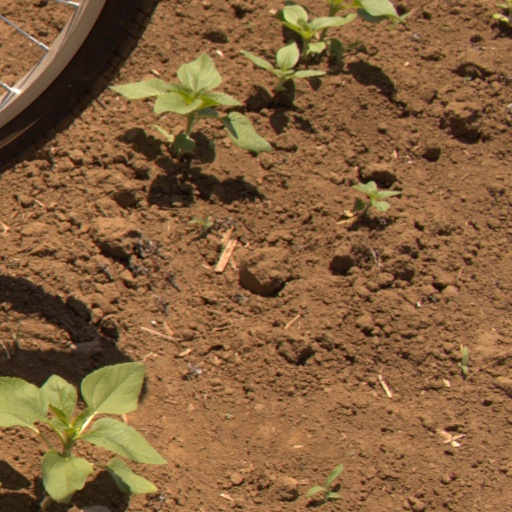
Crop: Jerusalem artichoke